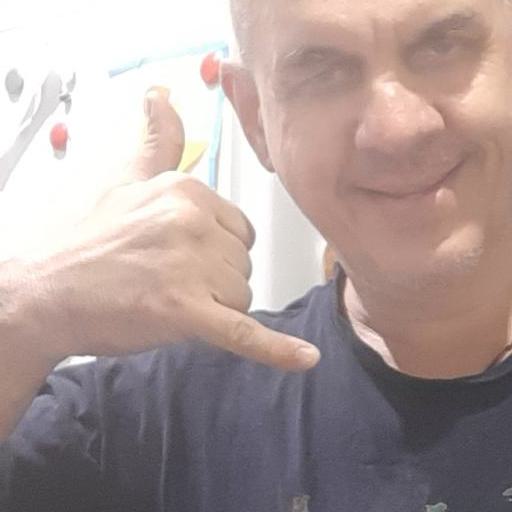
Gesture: call